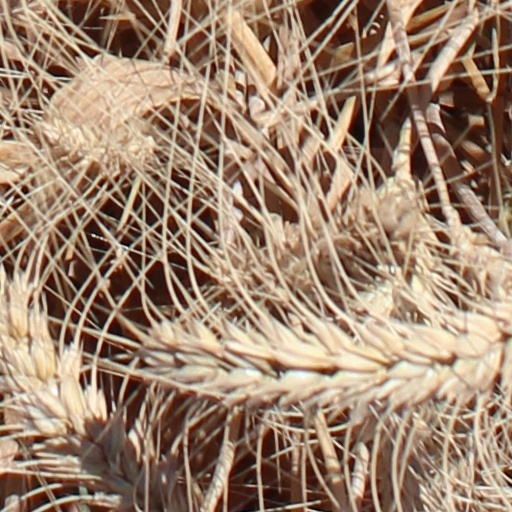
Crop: wheat